Israel Zangwill

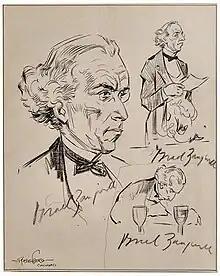
Signed drawing by Manuel Rosenberg 1924

Another much produced play was "The Lens Grinder", based on the life of Spinoza.